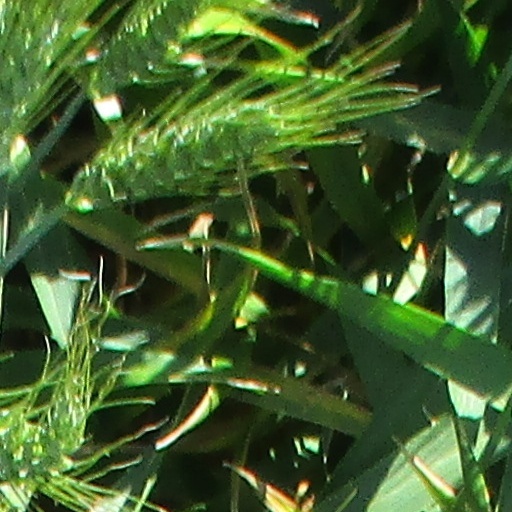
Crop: wheat